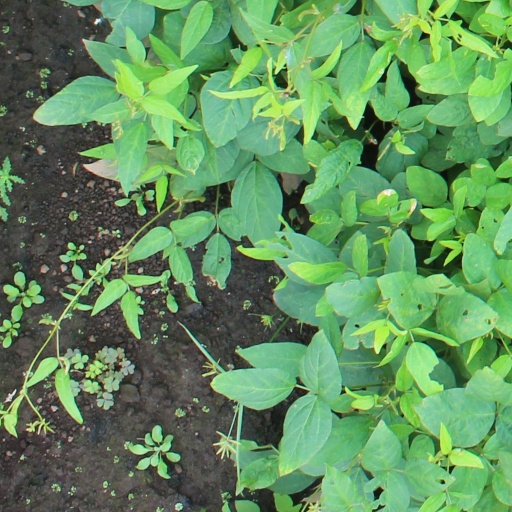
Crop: soybean